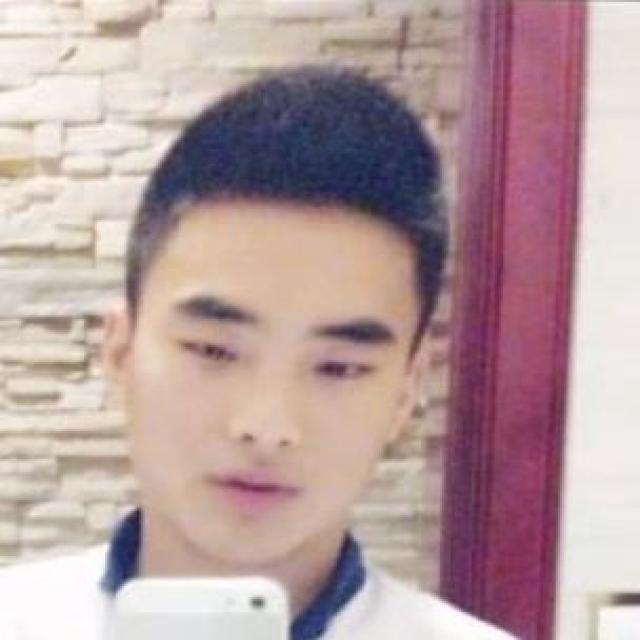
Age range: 13-20